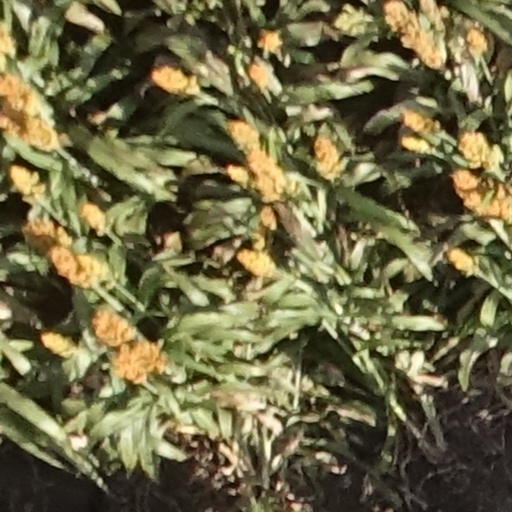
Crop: sorghum